Abu al-Ward

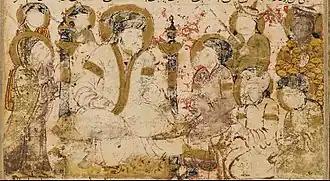

In early 750, following the Abbasids' rout of Marwan's army at the Battle of Zab, Abu al-Ward surrendered to the newly appointed Abbasid governor of Bilad al-Sham (Syria), Abd Allah ibn Ali. By surrendering he was able to secure a position for himself and his Qaysi confederation in the Abbasid army. Despite declaring his allegiance to the Abbasids, Abu al-Ward defected and took up the cause of the Umayyads, with whom he had ties of loyalty and kinship. Abu al-Ward made his decision after hearing that the Abbasid army's Khorasani contingent at Balis had allegedly insulted the descendants of Maslama and assaulted their women. He assembled an army of his Qaysi loyalists and kinsmen and attacked the Khorasani officer who was headquartered in Maslama's old fort near Balis, raising the white flag of the Umayyads over the fort and instructed his loyalists at Qinnasrin near Aleppo to raise the Umayyads' flag. Abu al-Ward was soon joined by an Umayyad family member, Abu Muhammad al-Sufyani and his Yamani loyalists. Abu al-Ward assumed command over the revolt's military operations, while Abu Muhammad assumed its political leadership.